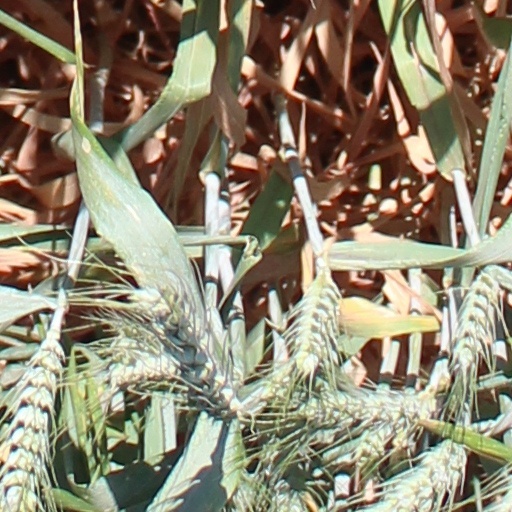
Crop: wheat